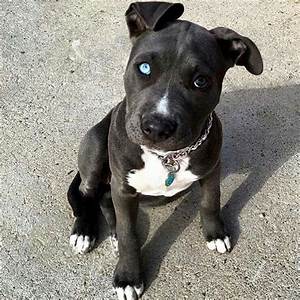
Label: dog